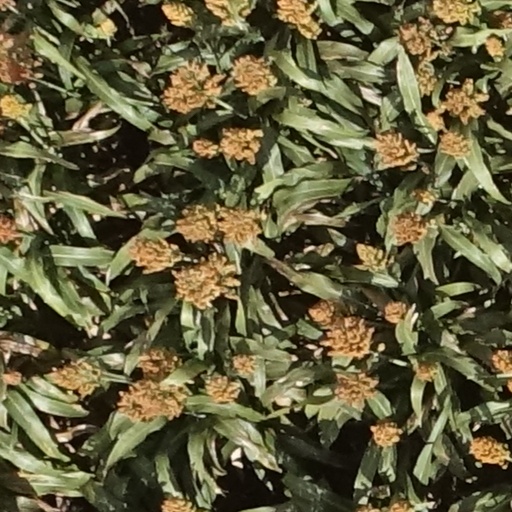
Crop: sorghum